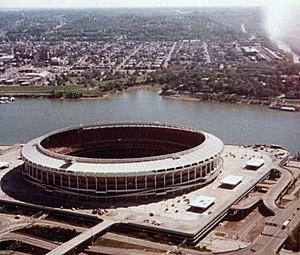
Le Riverfront Stadium était un stade de baseball et de football américain situé sur les bords de la rivière Ohio dans le centre de Cincinnati en Ohio.